Broken Sword: The Shadow of the Templars (2002 video game)

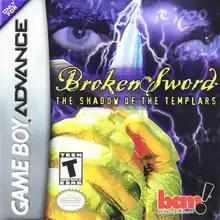
North American cover art

Broken Sword: The Shadow of the Templars is an adventure video game developed by Revolution Software and published by BAM! Entertainment for the Game Boy Advance (GBA) handheld game console. It is based on the original "" from 1996. and released in North America and Europe in March 2002.